Immigration detention in Australia

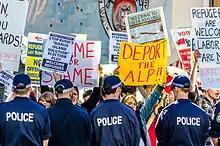
Protesters outside ALP caucus meeting in July 2013

On 19 July 2013 in a joint press conference with PNG Prime Minister Peter O'Neill and Australian Prime Minister Kevin Rudd detailed the Regional Resettlement Arrangement (RRA) between Australia and Papua New Guinea: